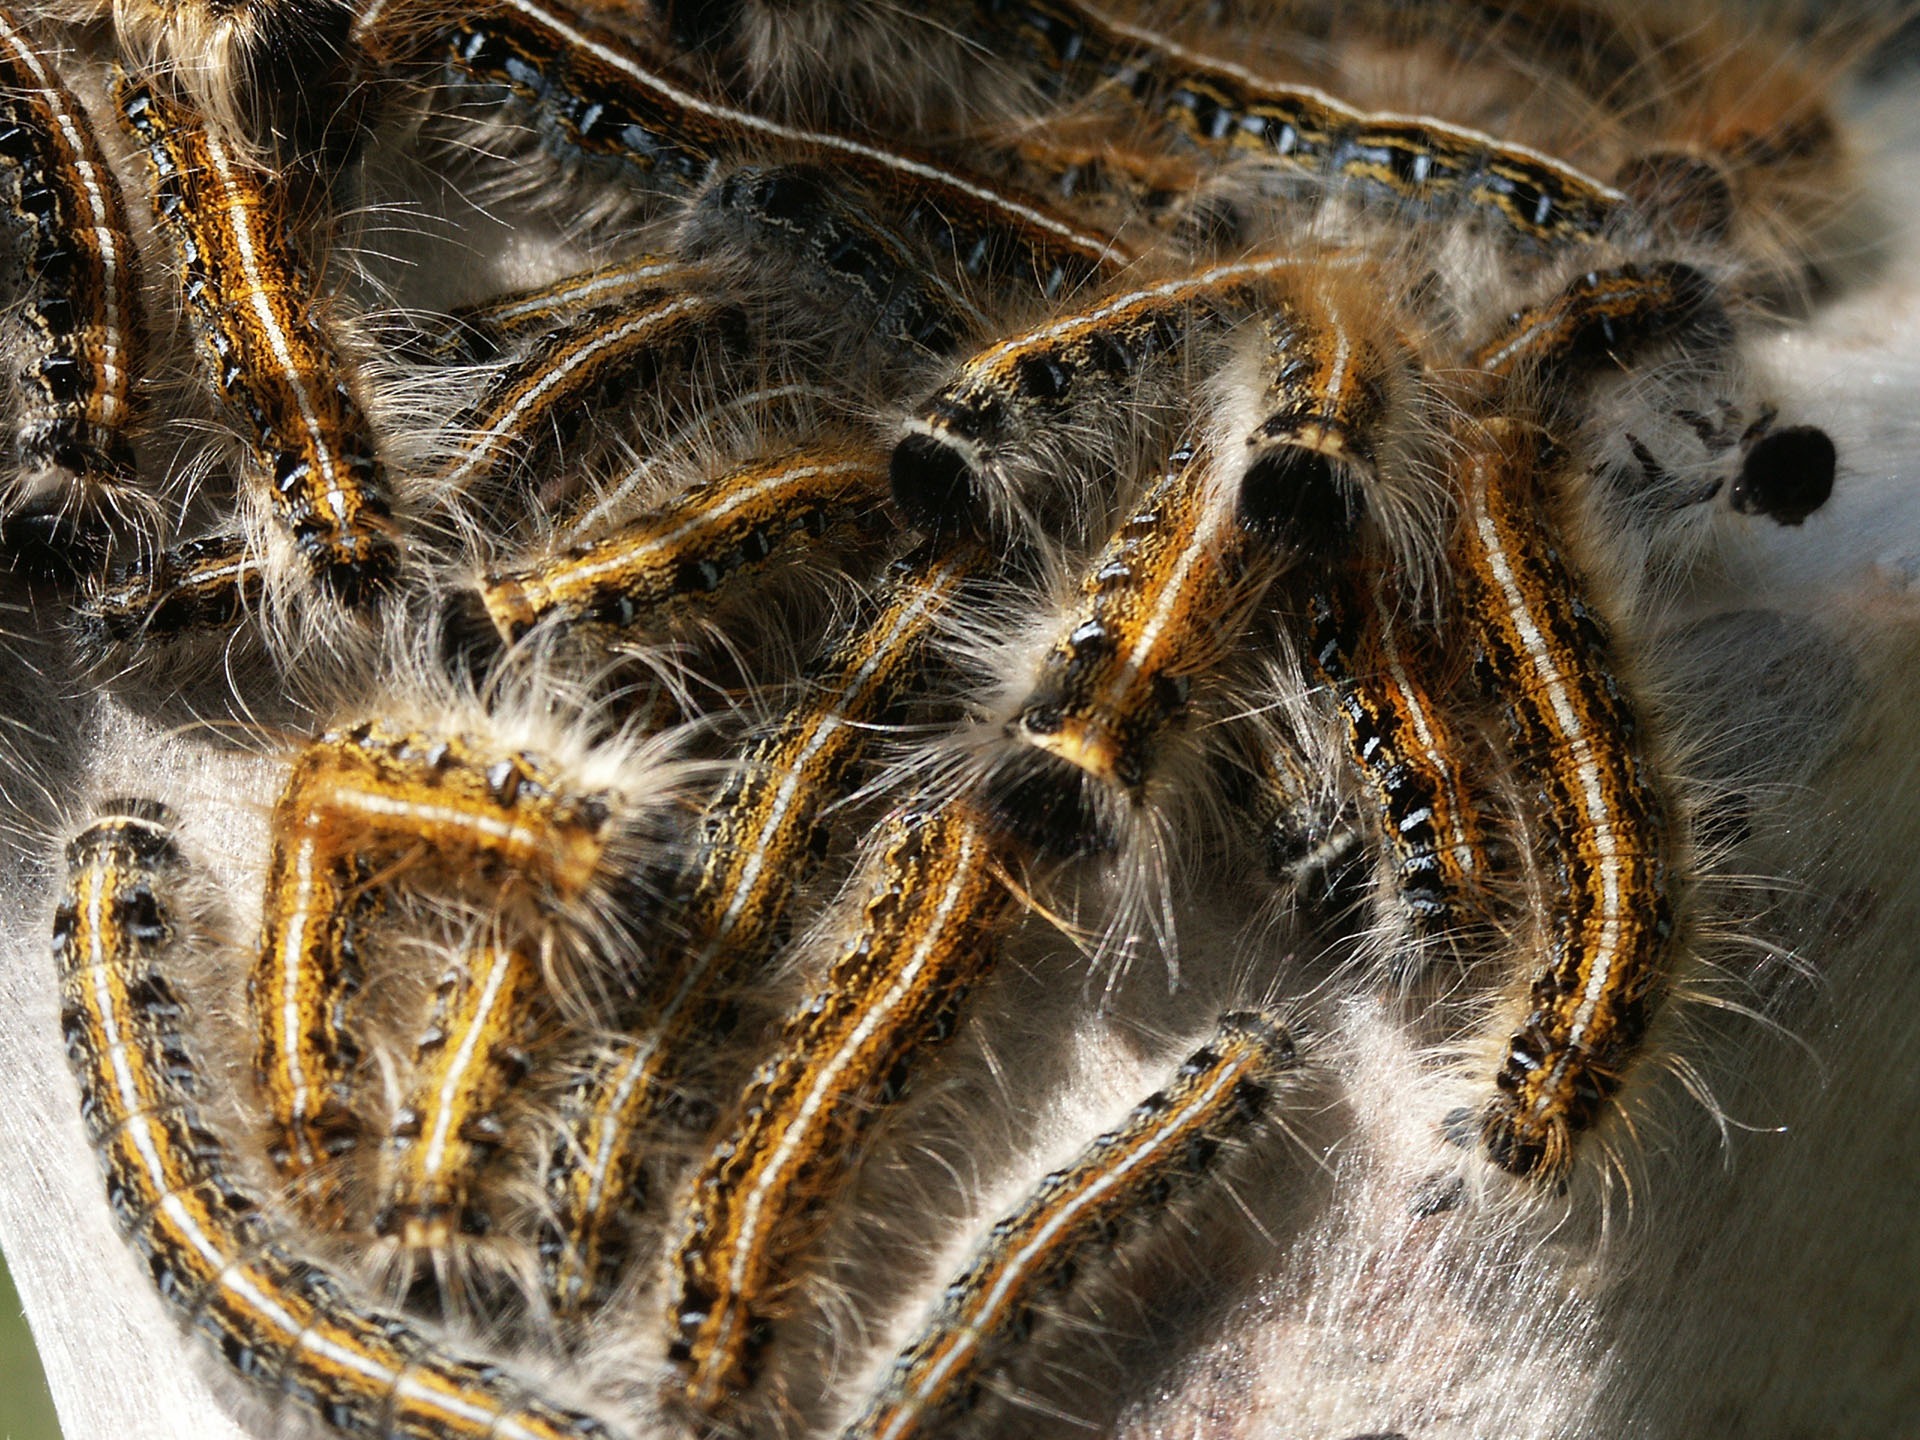
nature, photography, summer, insect, biology, butterfly, garden, fauna, invertebrate, caterpillar, close up, spider, arachnid, worm, butterflies, tarantula, larva, macro photography, organism, arthropod, webworm